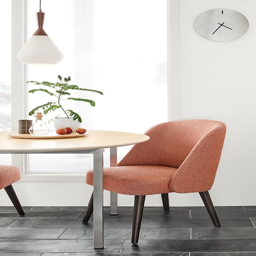
sit with family and friends for as long as you like -- the extreme comfort of our chair invites you to linger at the table .